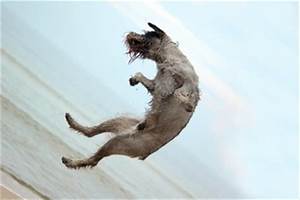
Label: cane